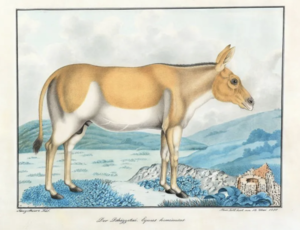
ZÖTL Aloys. (1803-1887). «
Aloys Zötl, né le 4 décembre 1803 à Freistadt et mort le 21 octobre 1887 à Eferding, est un maitre teinturier et un peintre autrichien.